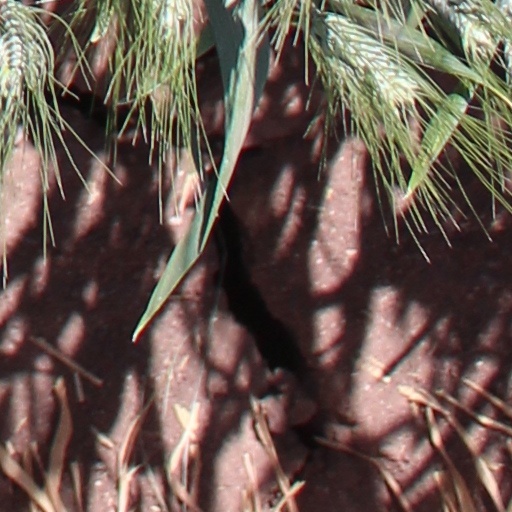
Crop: wheat